Question: Please indicate a possible affordance area of the jump_skateboard that can be used for standing on
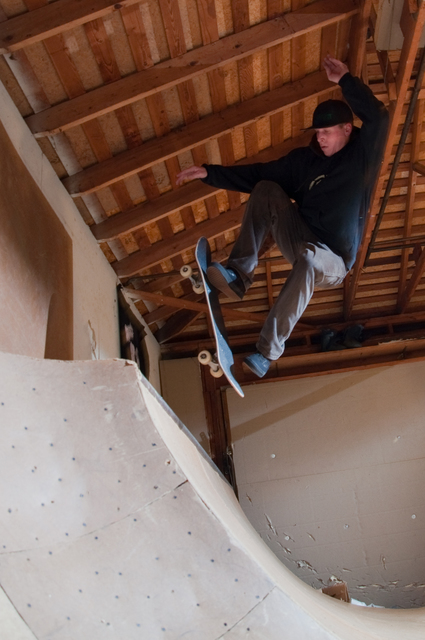
Answer: [164.5, 227, 260.5, 411]